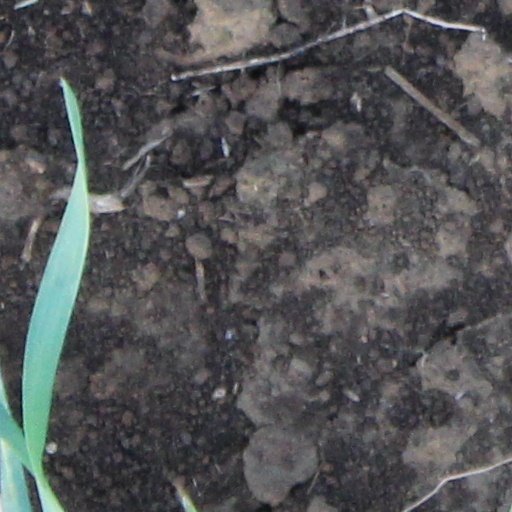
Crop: wheat